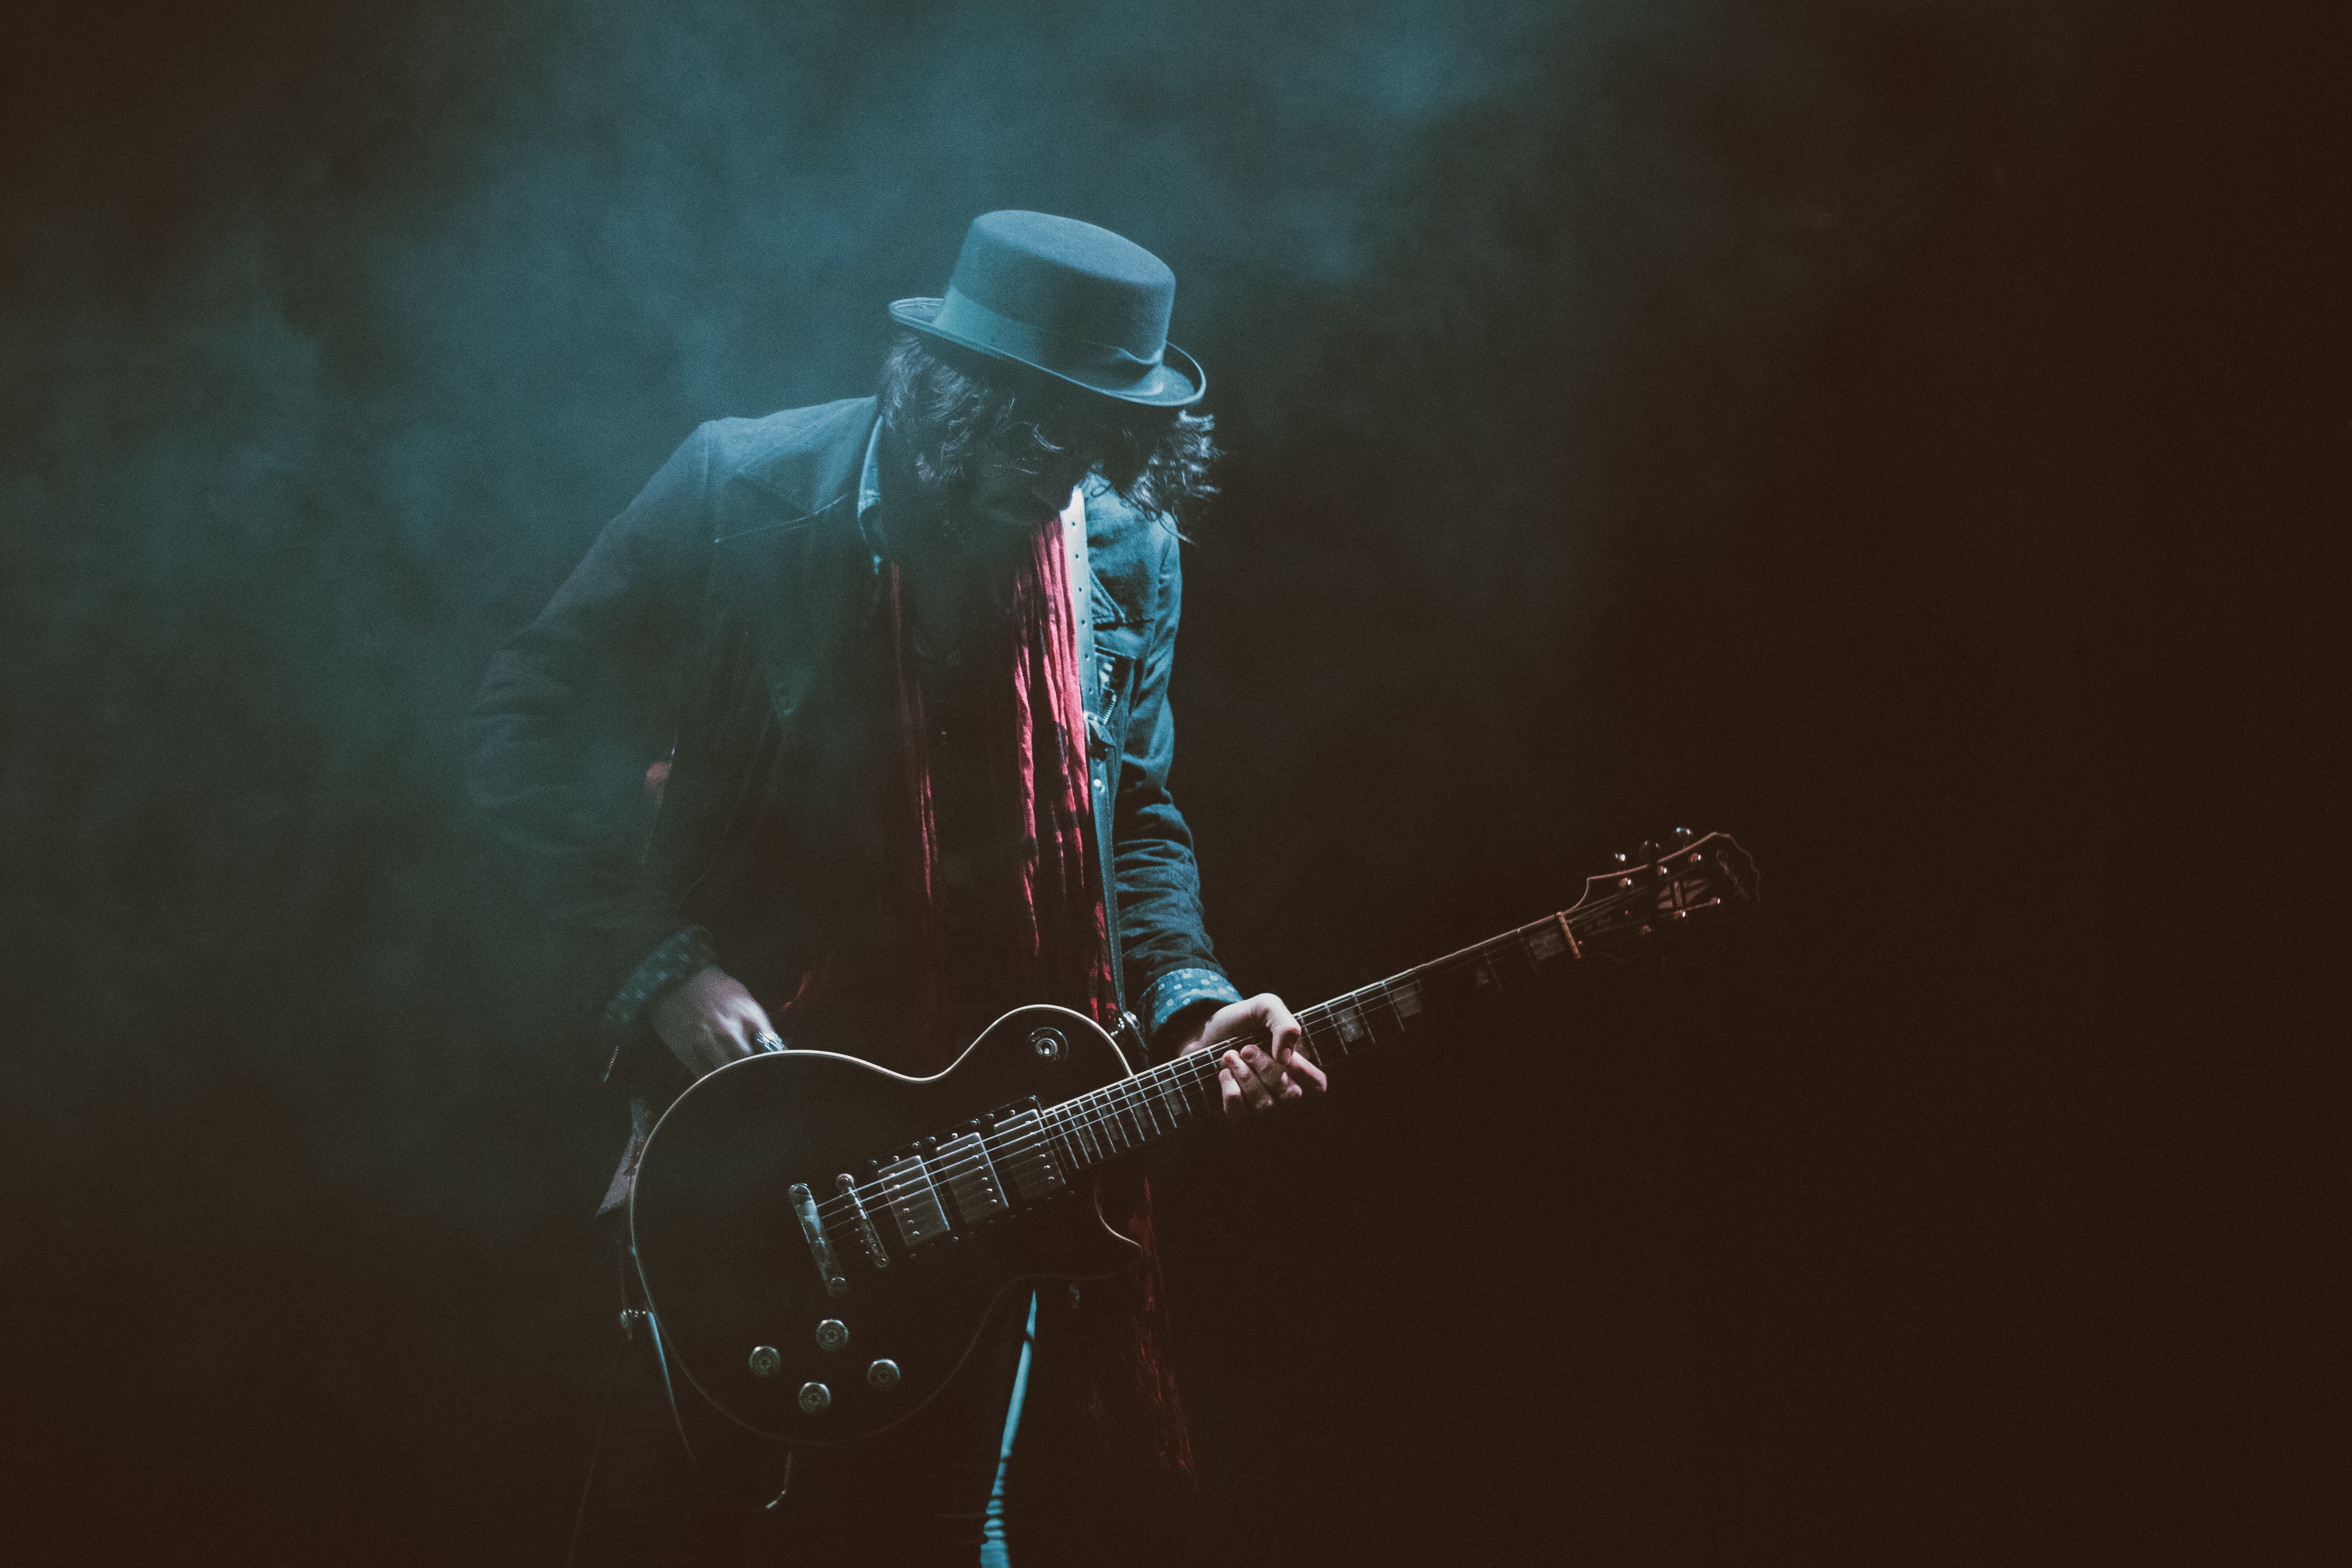
light, photography, play, smoke, guy, color, darkness, performer, musician, guitarist, screenshot, macro photography, atmosphere of earth, computer wallpaper